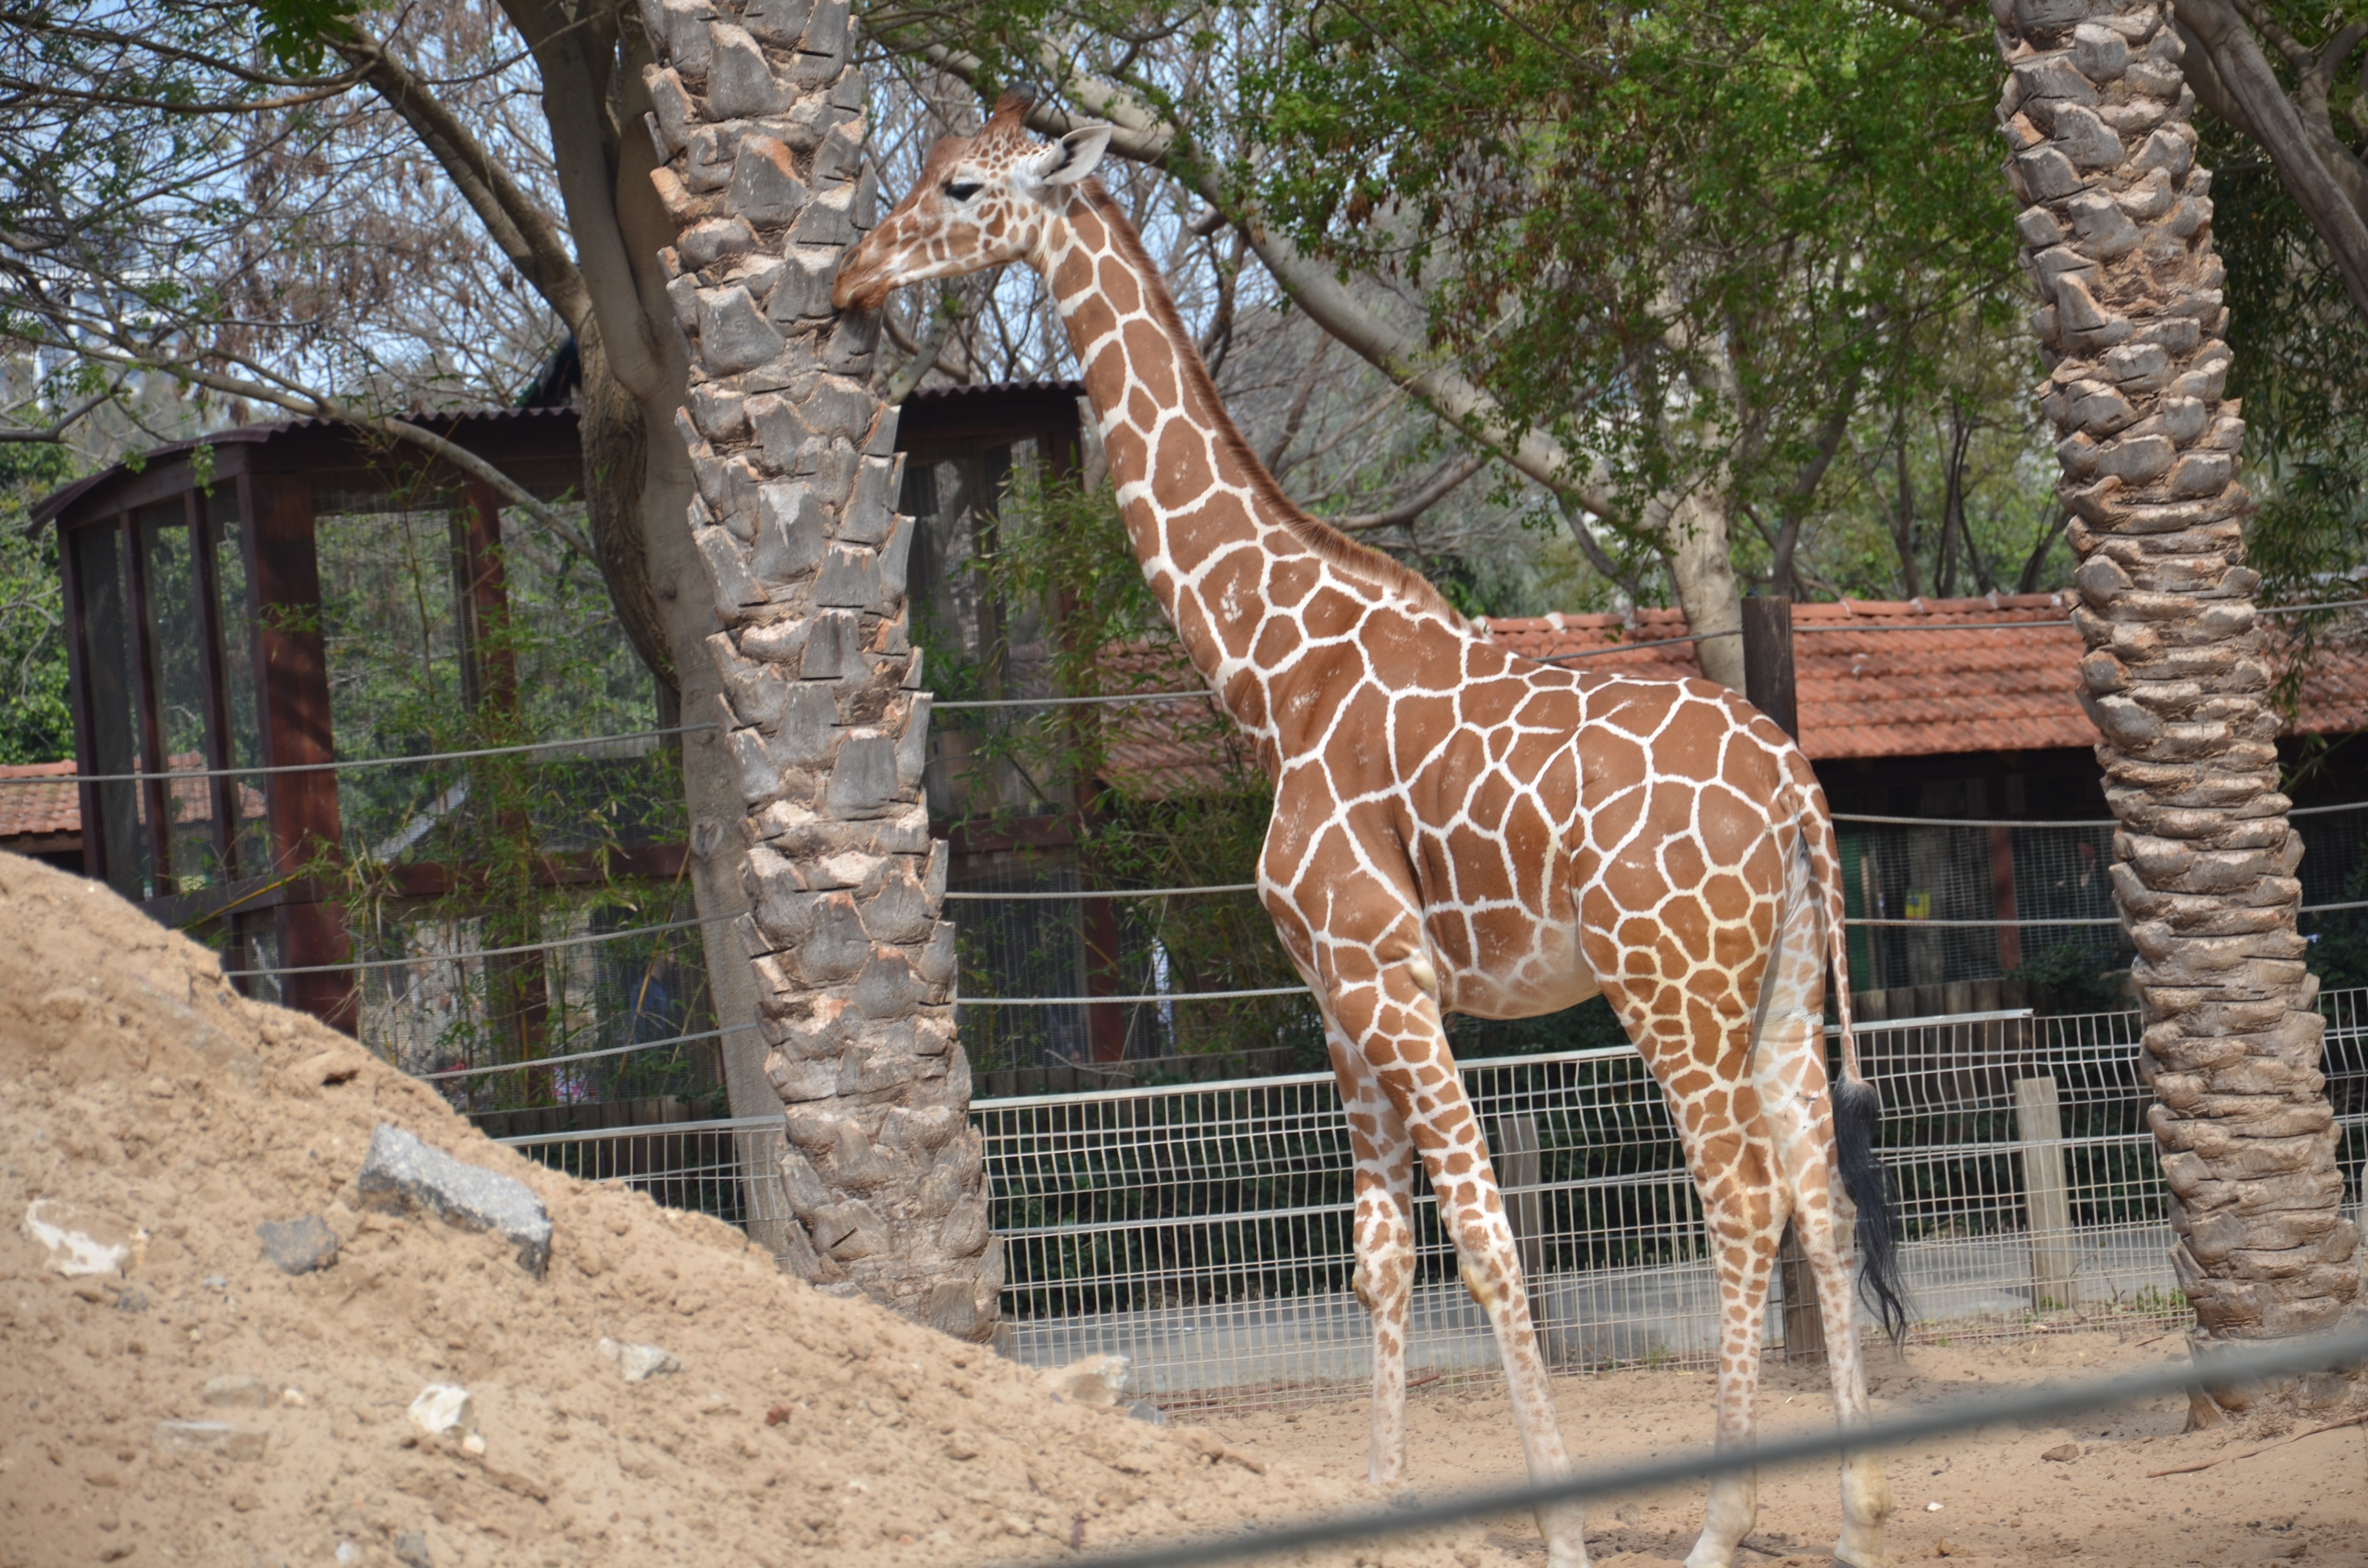
tree, recreation, wildlife, zoo, mammal, fauna, giraffe, giraffidae, outdoor recreation, giraph